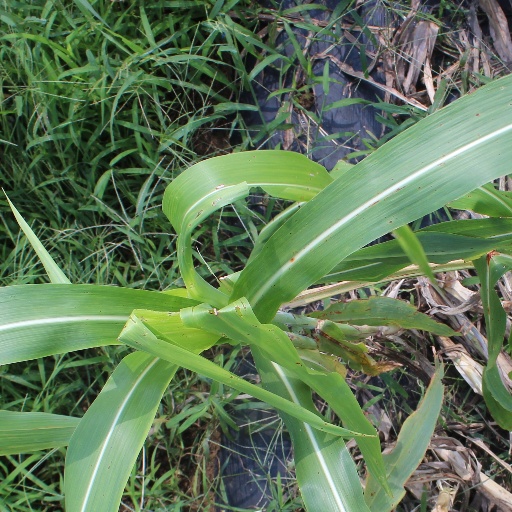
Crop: sorghum